D Line Extension

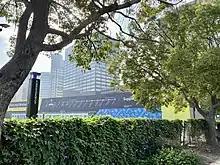
Metro construction signage along Wilshire in Westwood (2022)

Several factors led to the eventual halt of plans to extend the subway west along Wilshire Boulevard. For decades, the route was mired in political and socioeconomic debate, with politicians giving vent to anti-subway sentiments and NIMBY isolationism. The City of Beverly Hills also opposed the subway, as did two critical legislators from the area: Congressman Henry Waxman and Los Angeles City Councilman Zev Yaroslavsky.